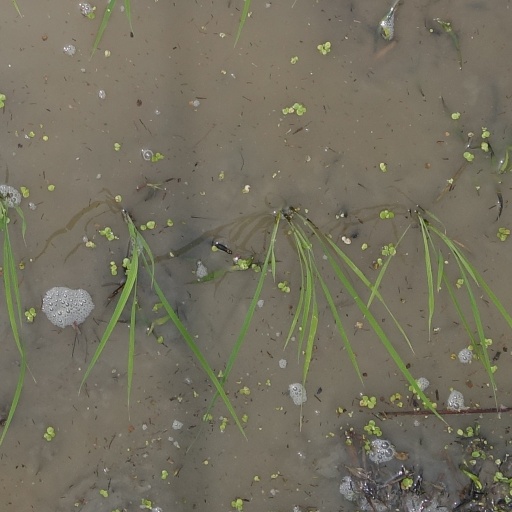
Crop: rice